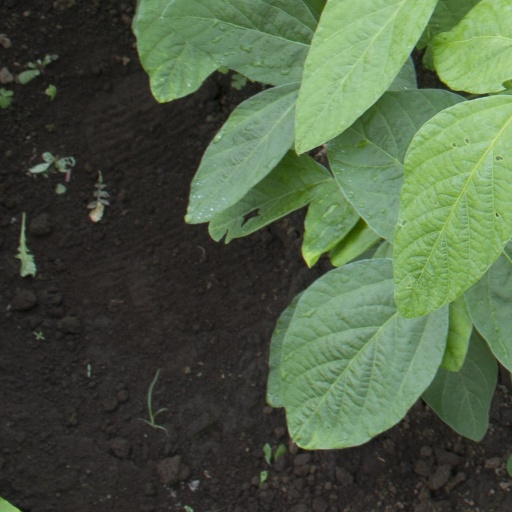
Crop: soybean